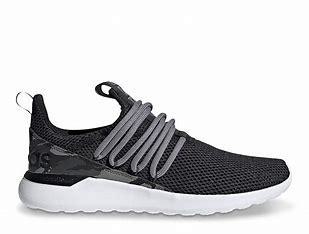
Brand: Adidas
Model: Lite Racer Adapt 3